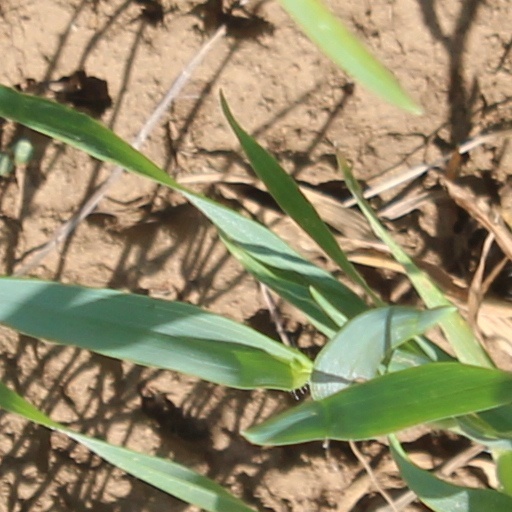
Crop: wheat